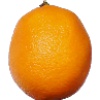
Label: lemon_meyer